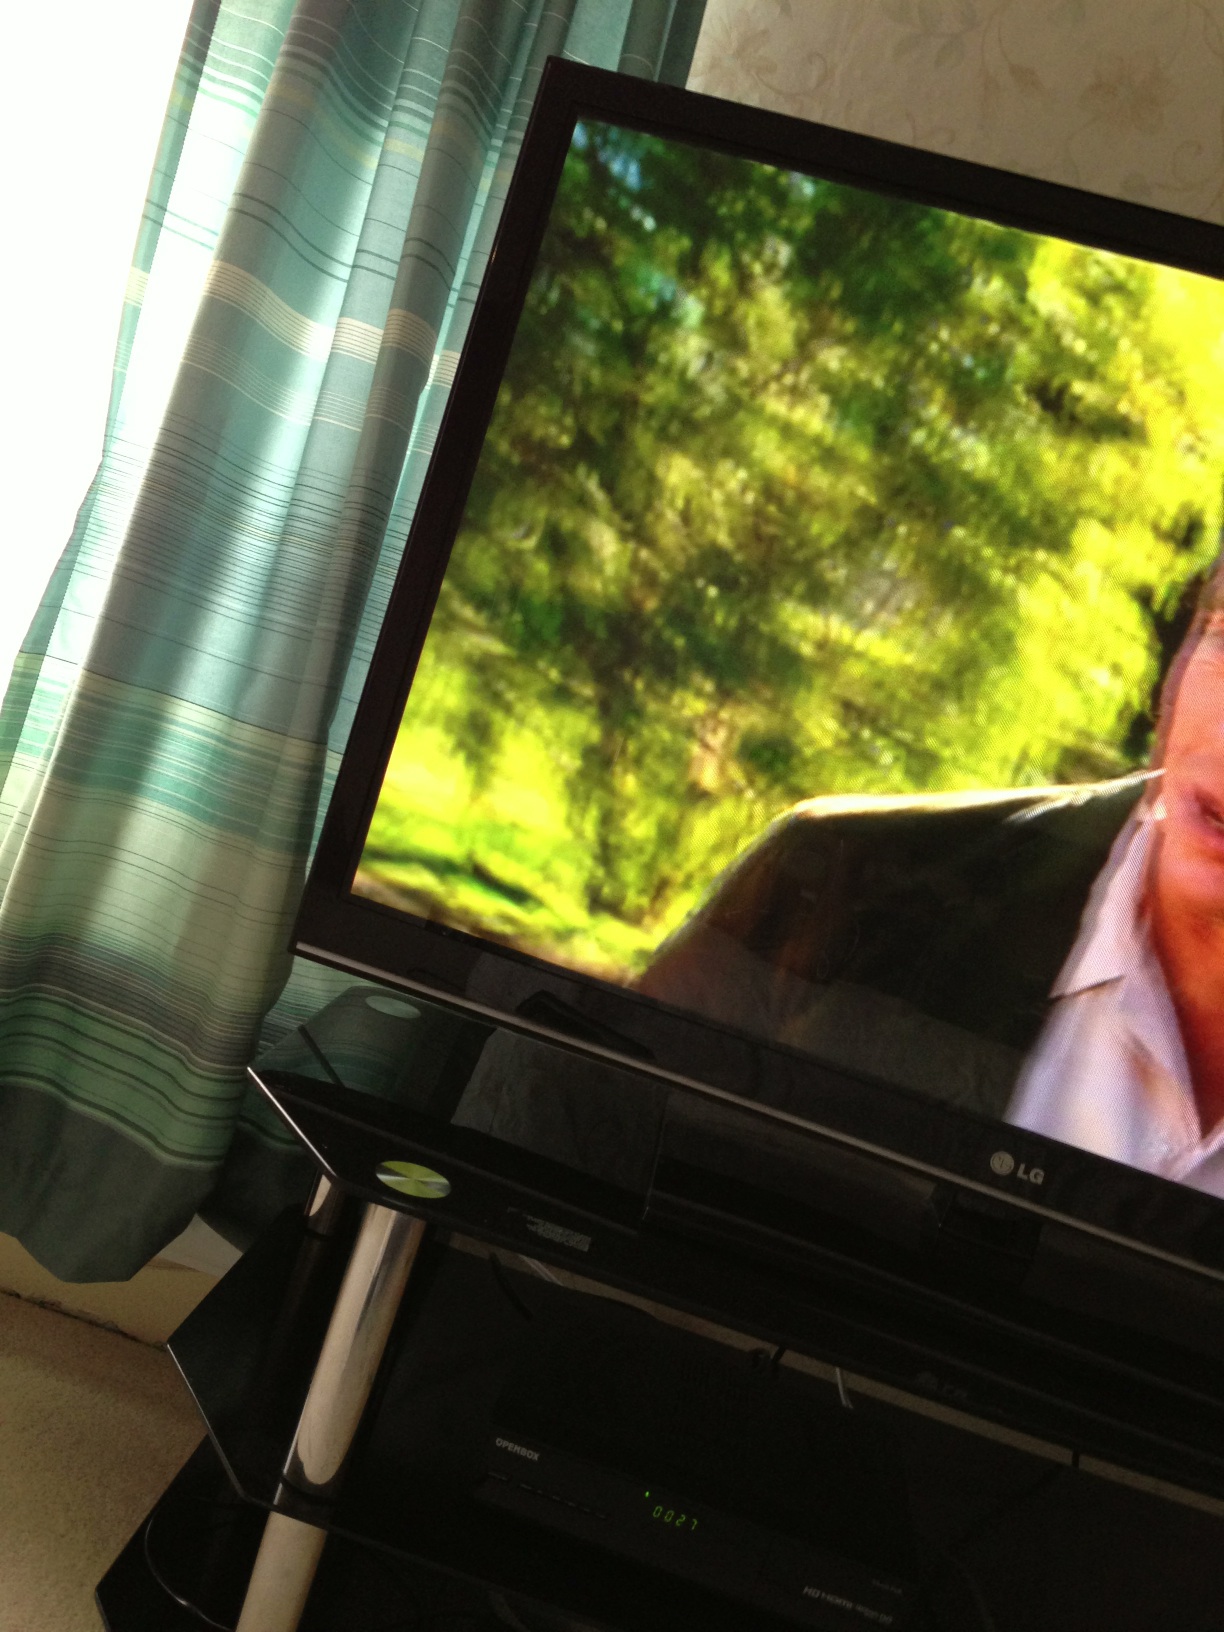Question: Who is the actor or what film is it?
Answer: unanswerable